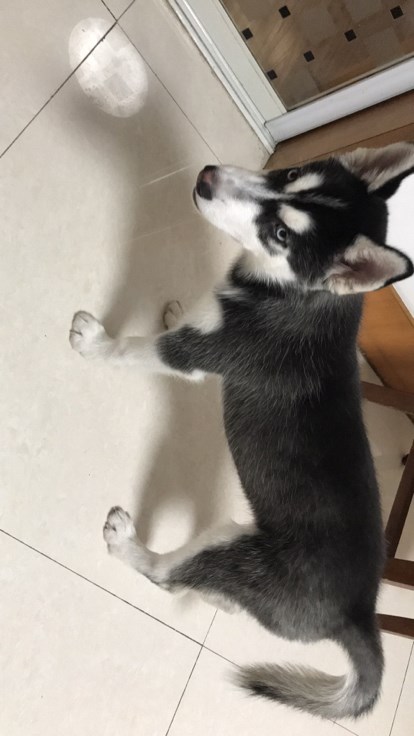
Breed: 1160-n000003-Siberian_husky